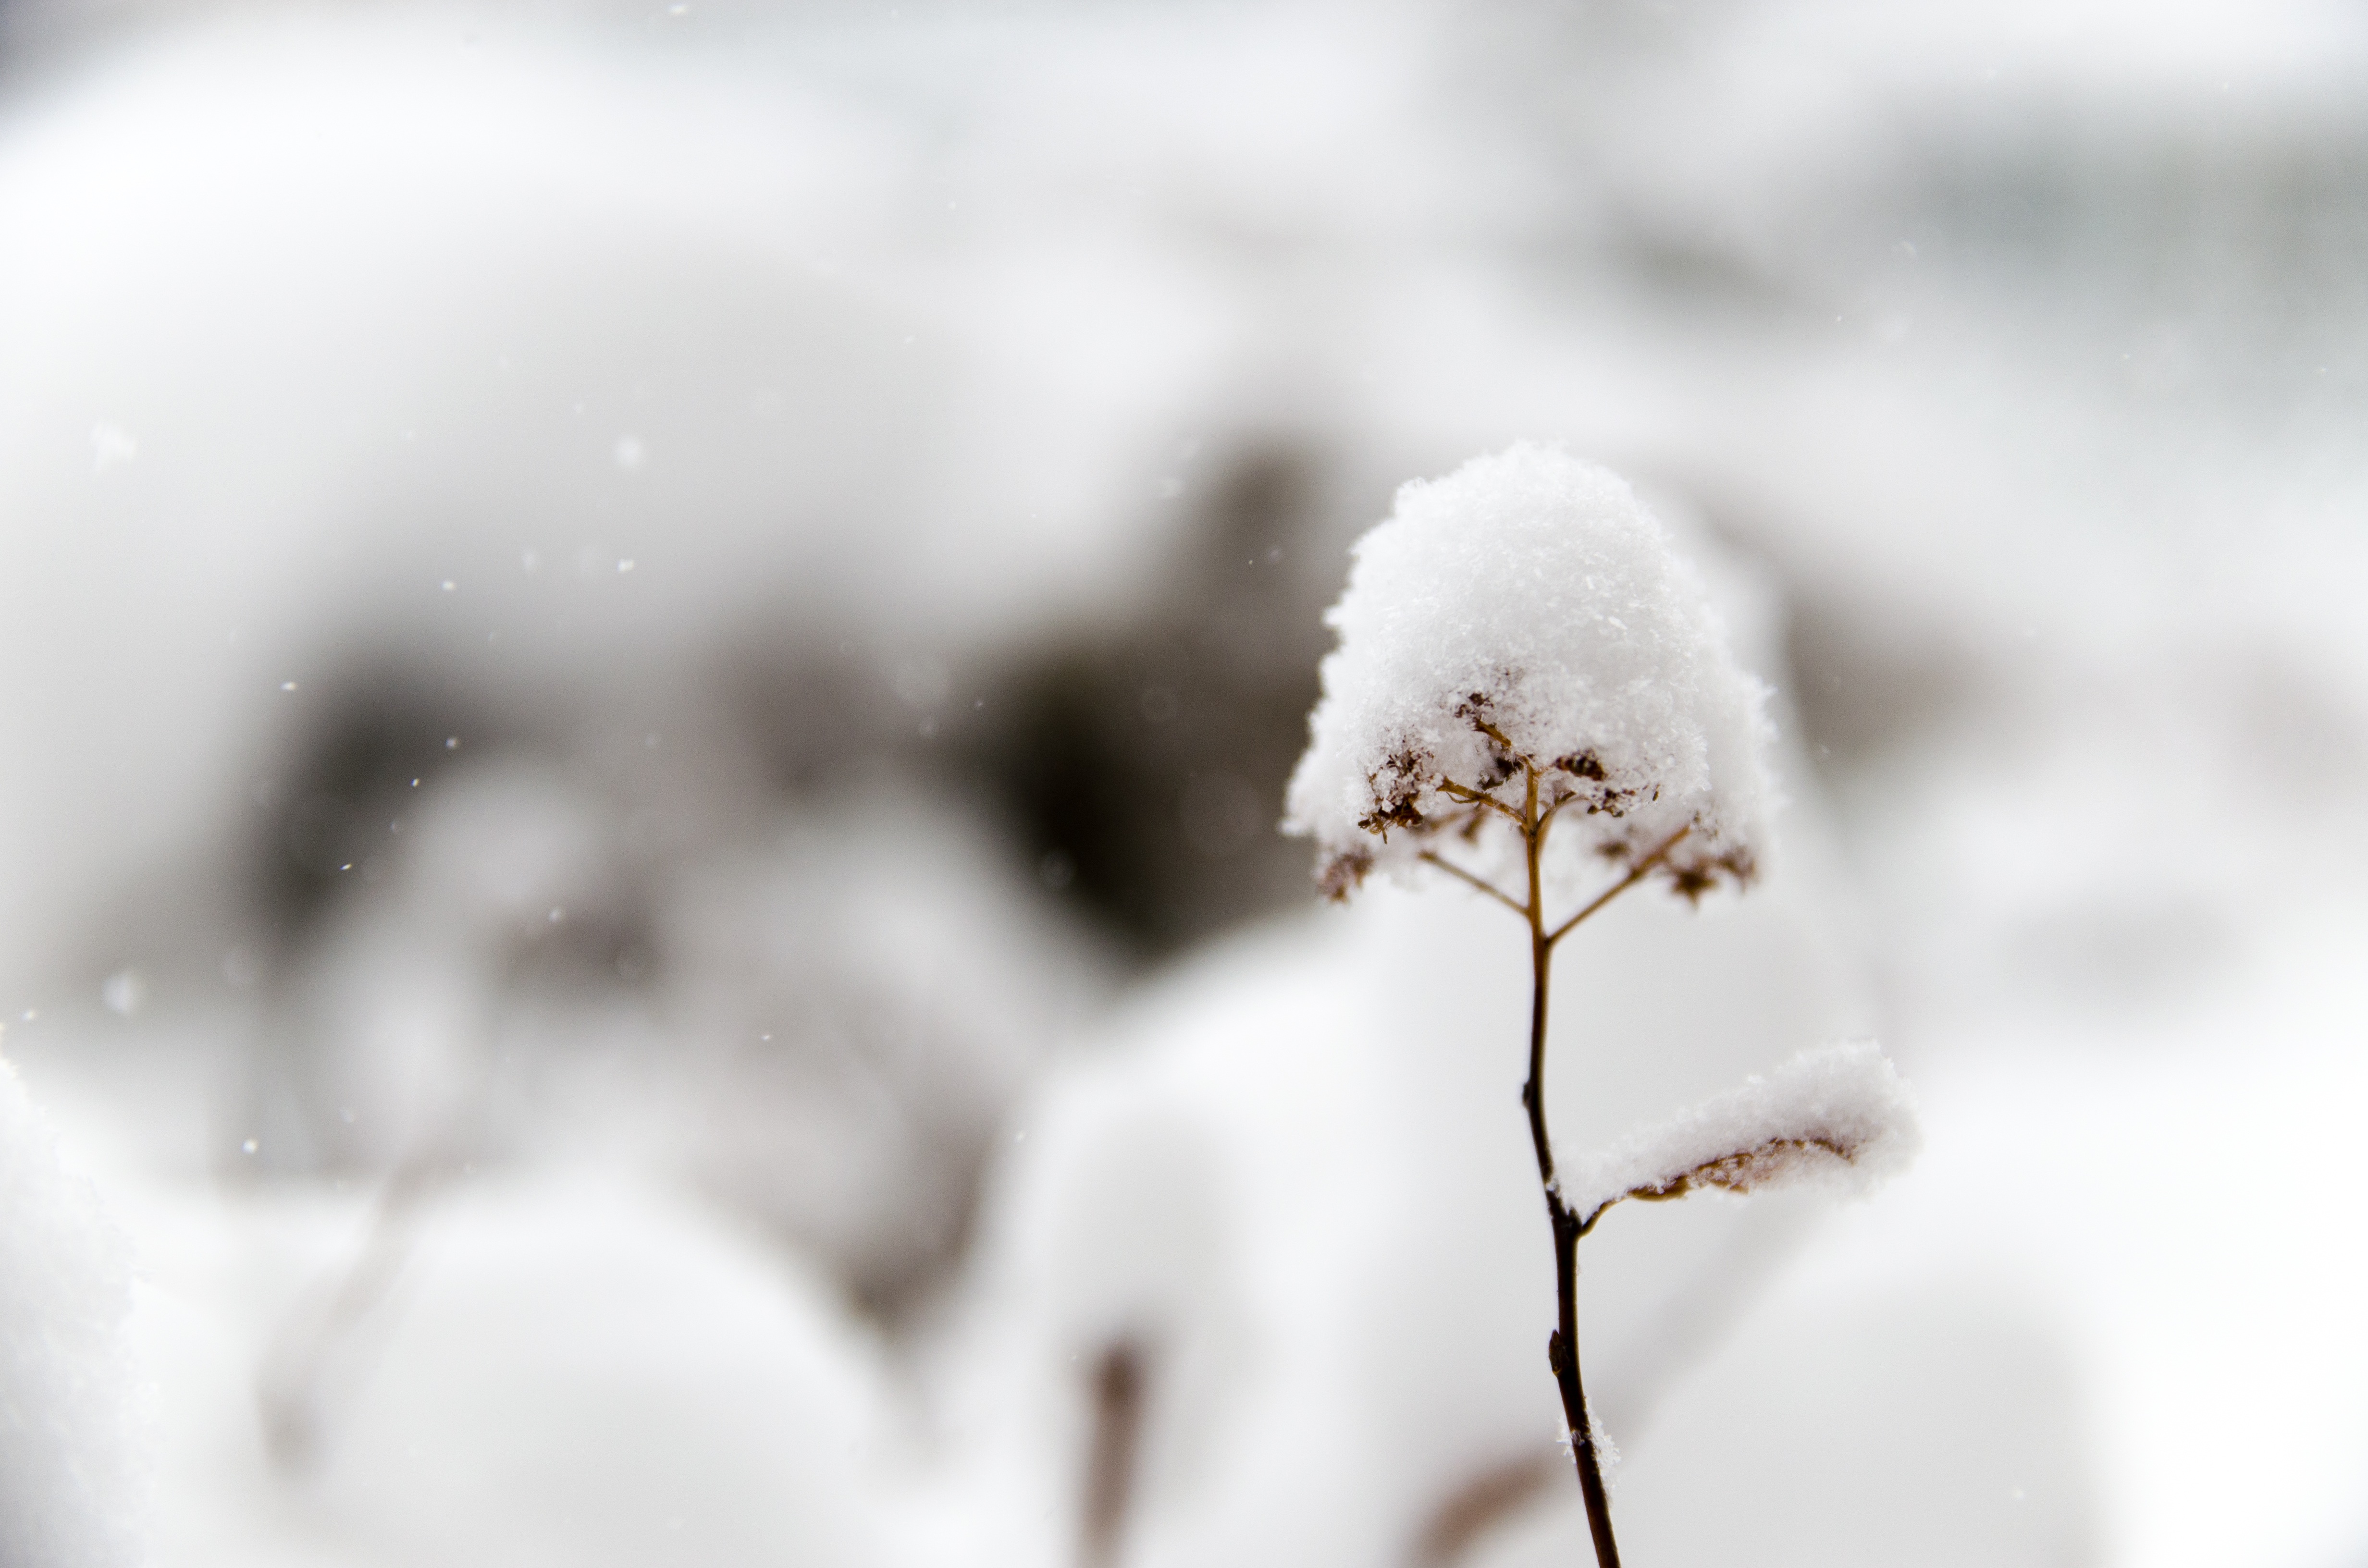
branch, snow, cold, winter, black and white, plant, white, morning, leaf, flower, frost, ice, macro, weather, monochrome, season, snow capped, twig, close up, freezing, macro photography